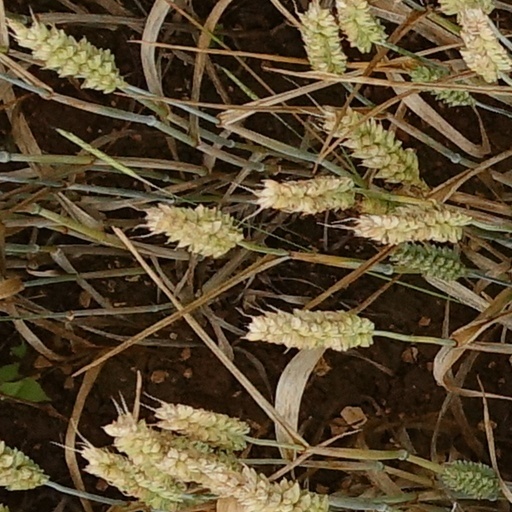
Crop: wheat